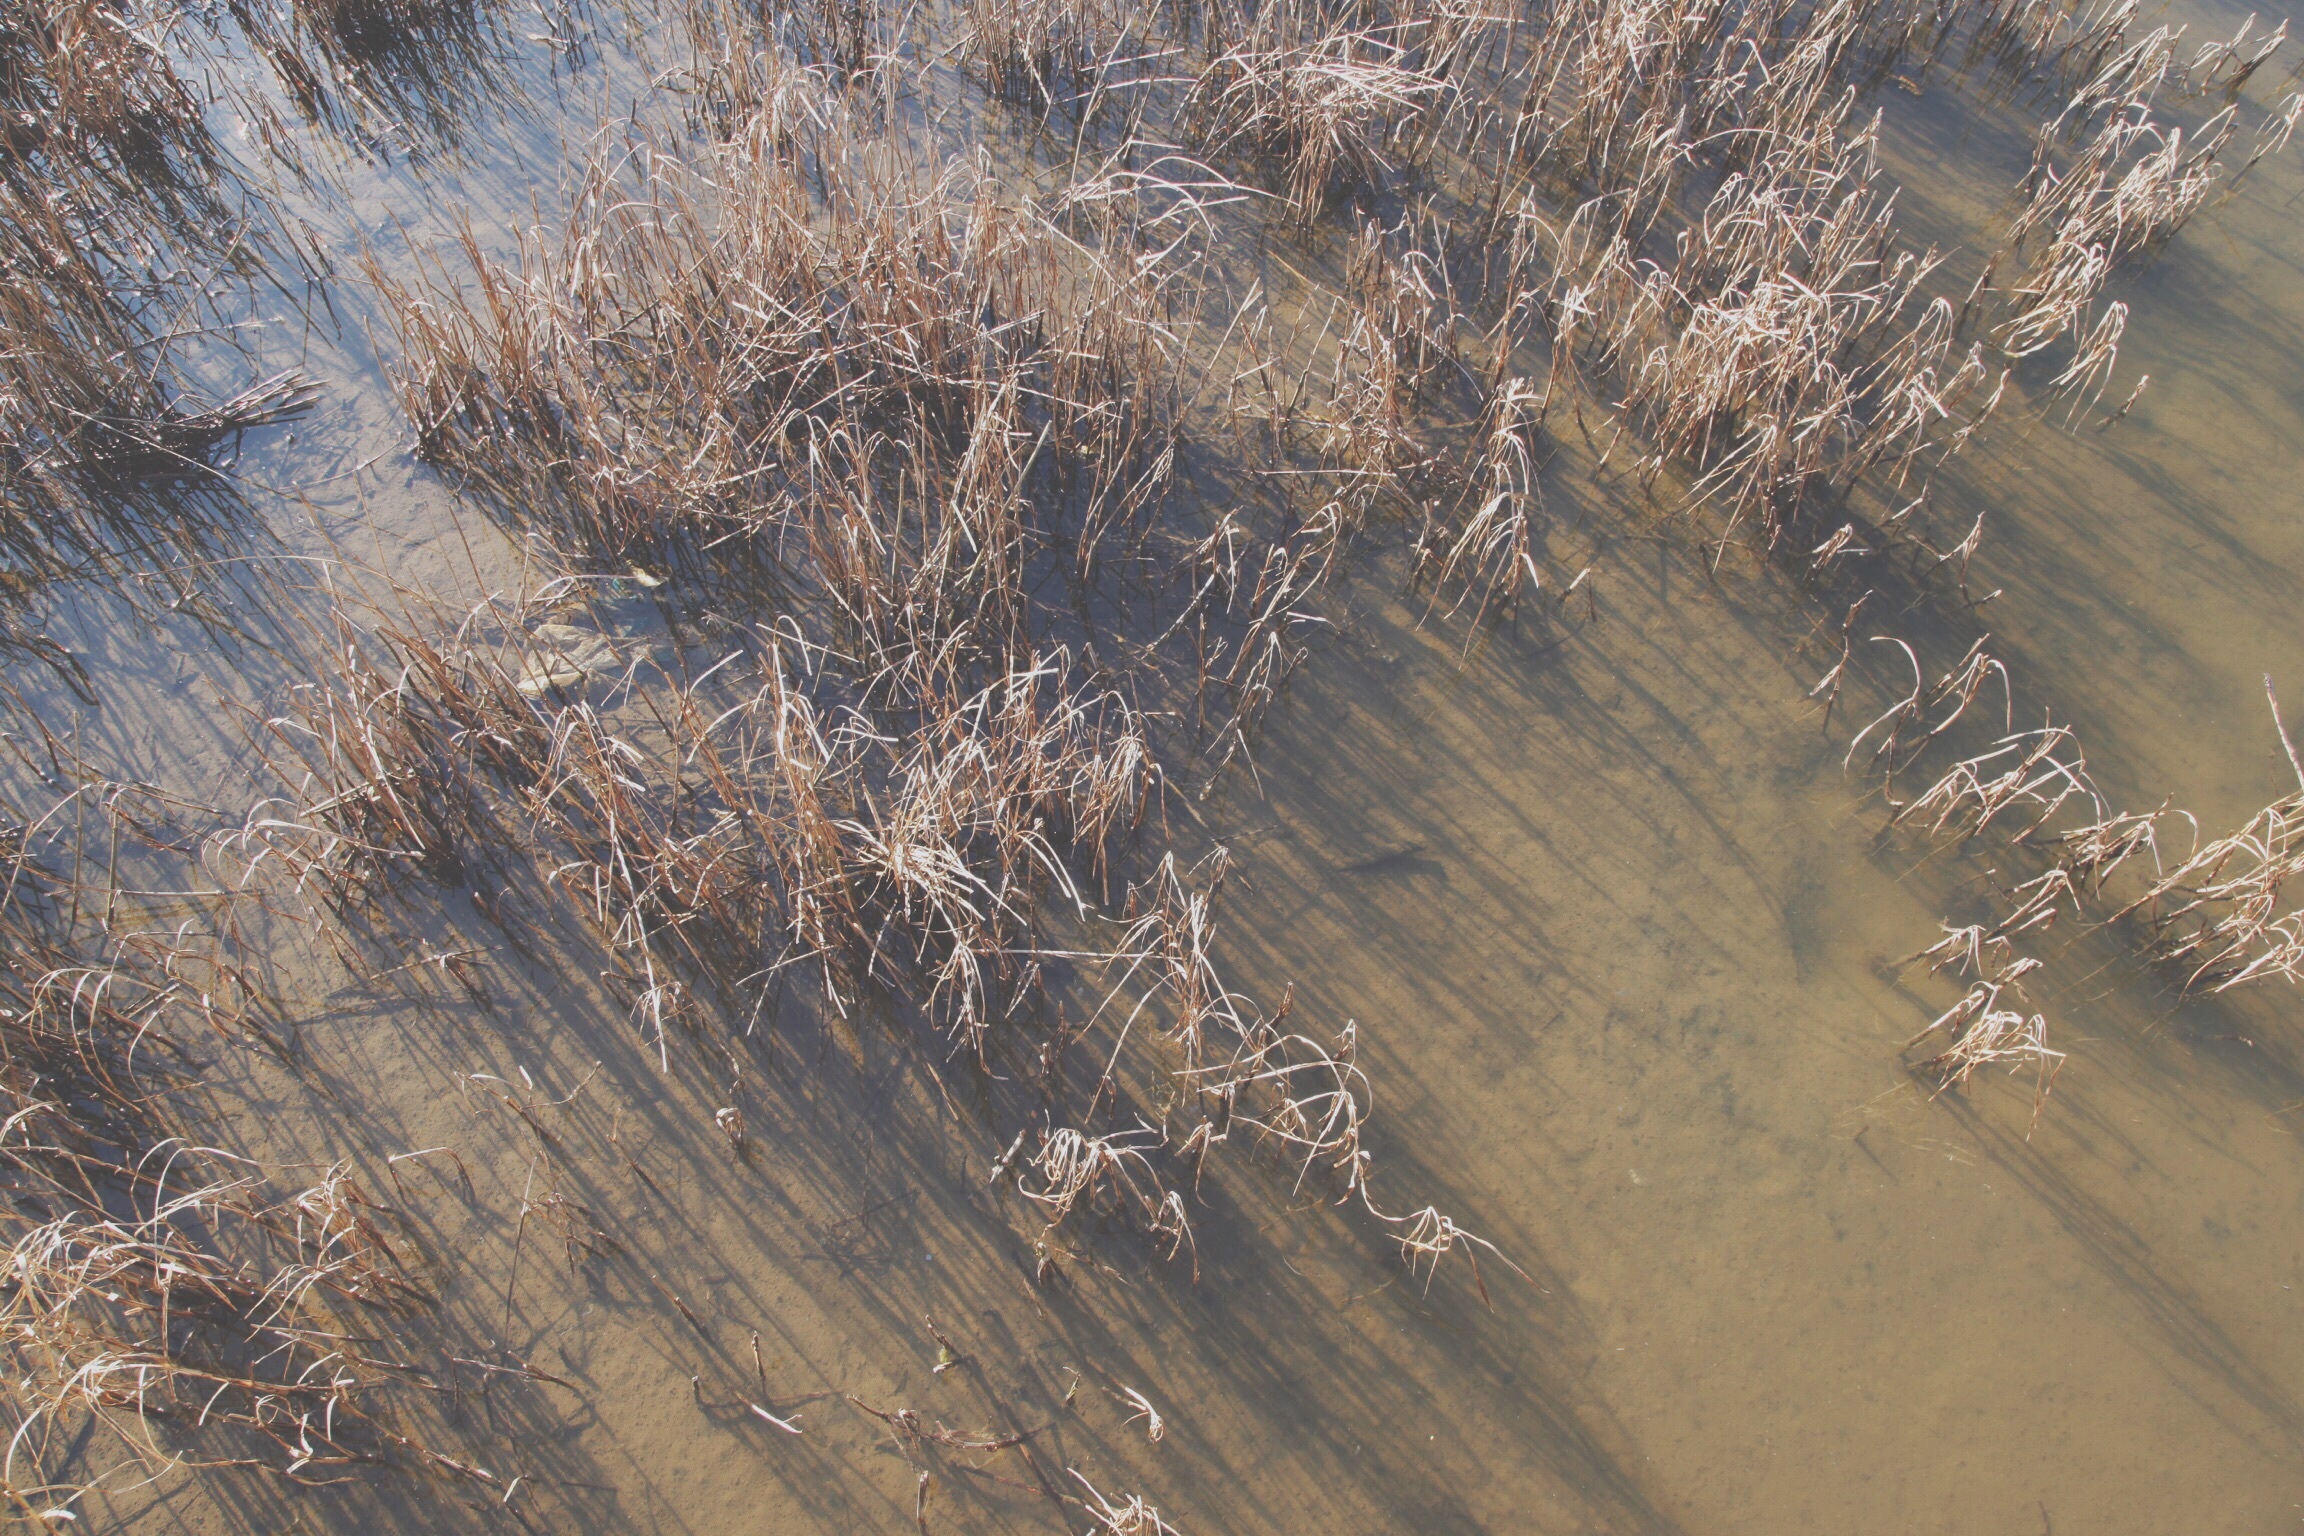
tree, grass, sand, frost, soil, terrain, geology, aerial photography, grass family